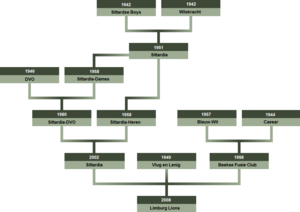
Le Limburg Lions, officiellement Tophandbal Zuid Limburg, est un club de handball situé à Sittard-Geleen dans le Limbourg aux Pays-Bas.